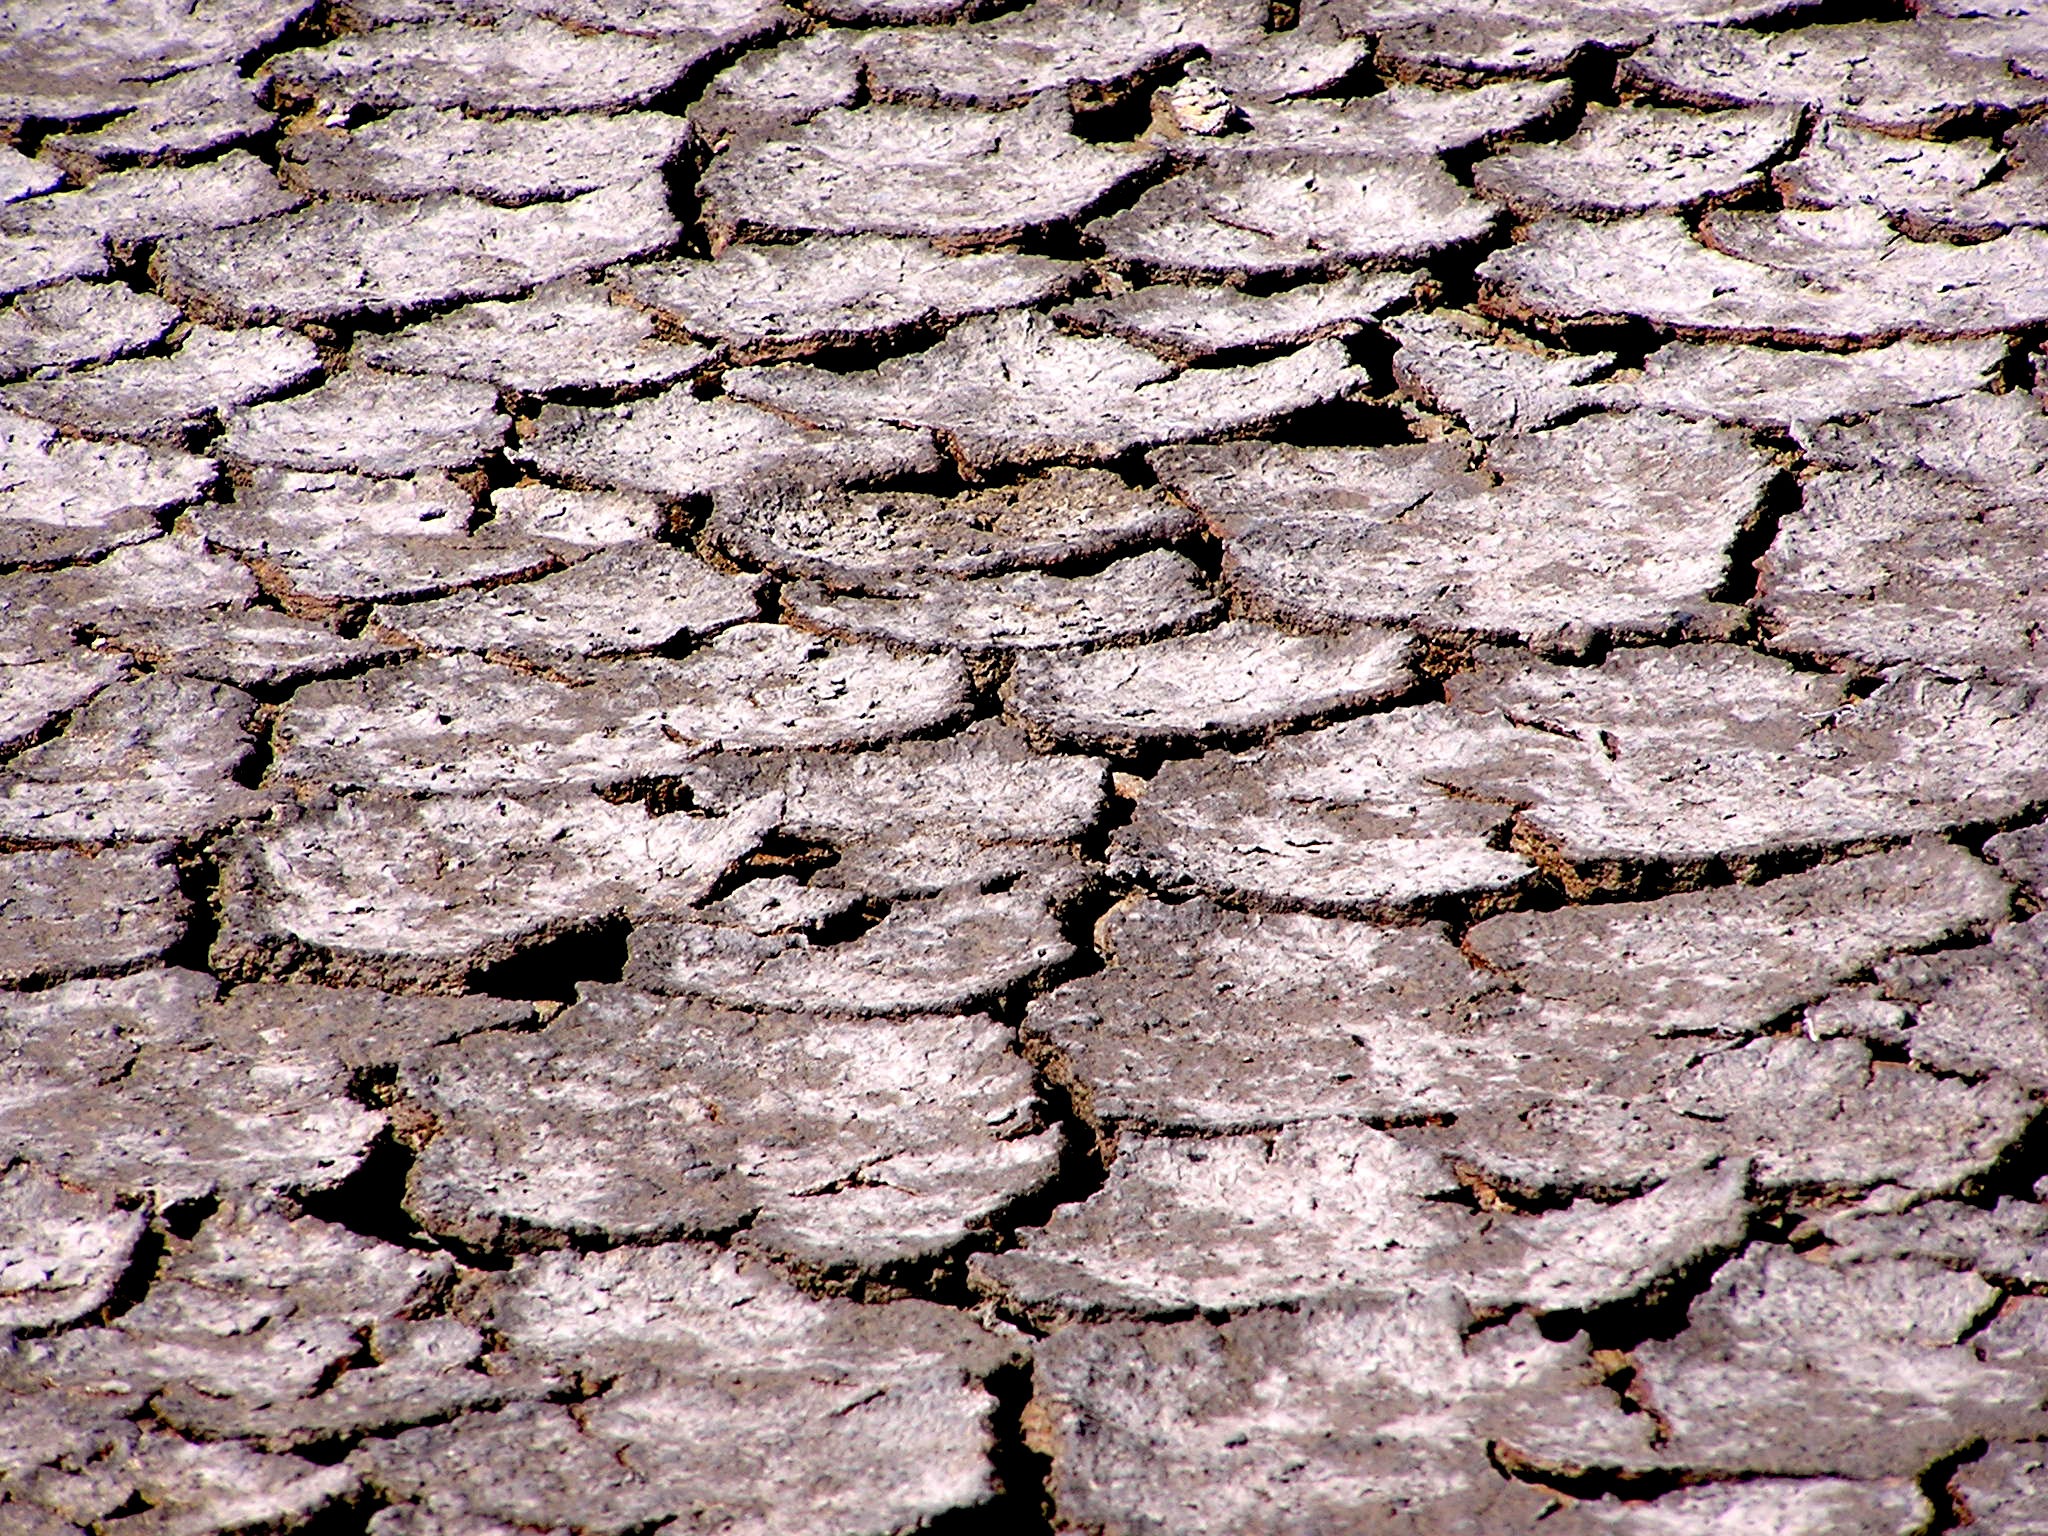
tree, rock, branch, plant, wood, texture, trunk, cobblestone, wall, asphalt, soil, stone wall, brick, material, rubble, drought, saline, flooring, road surface, woody plant, the ground cracked